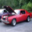
Label: automobile